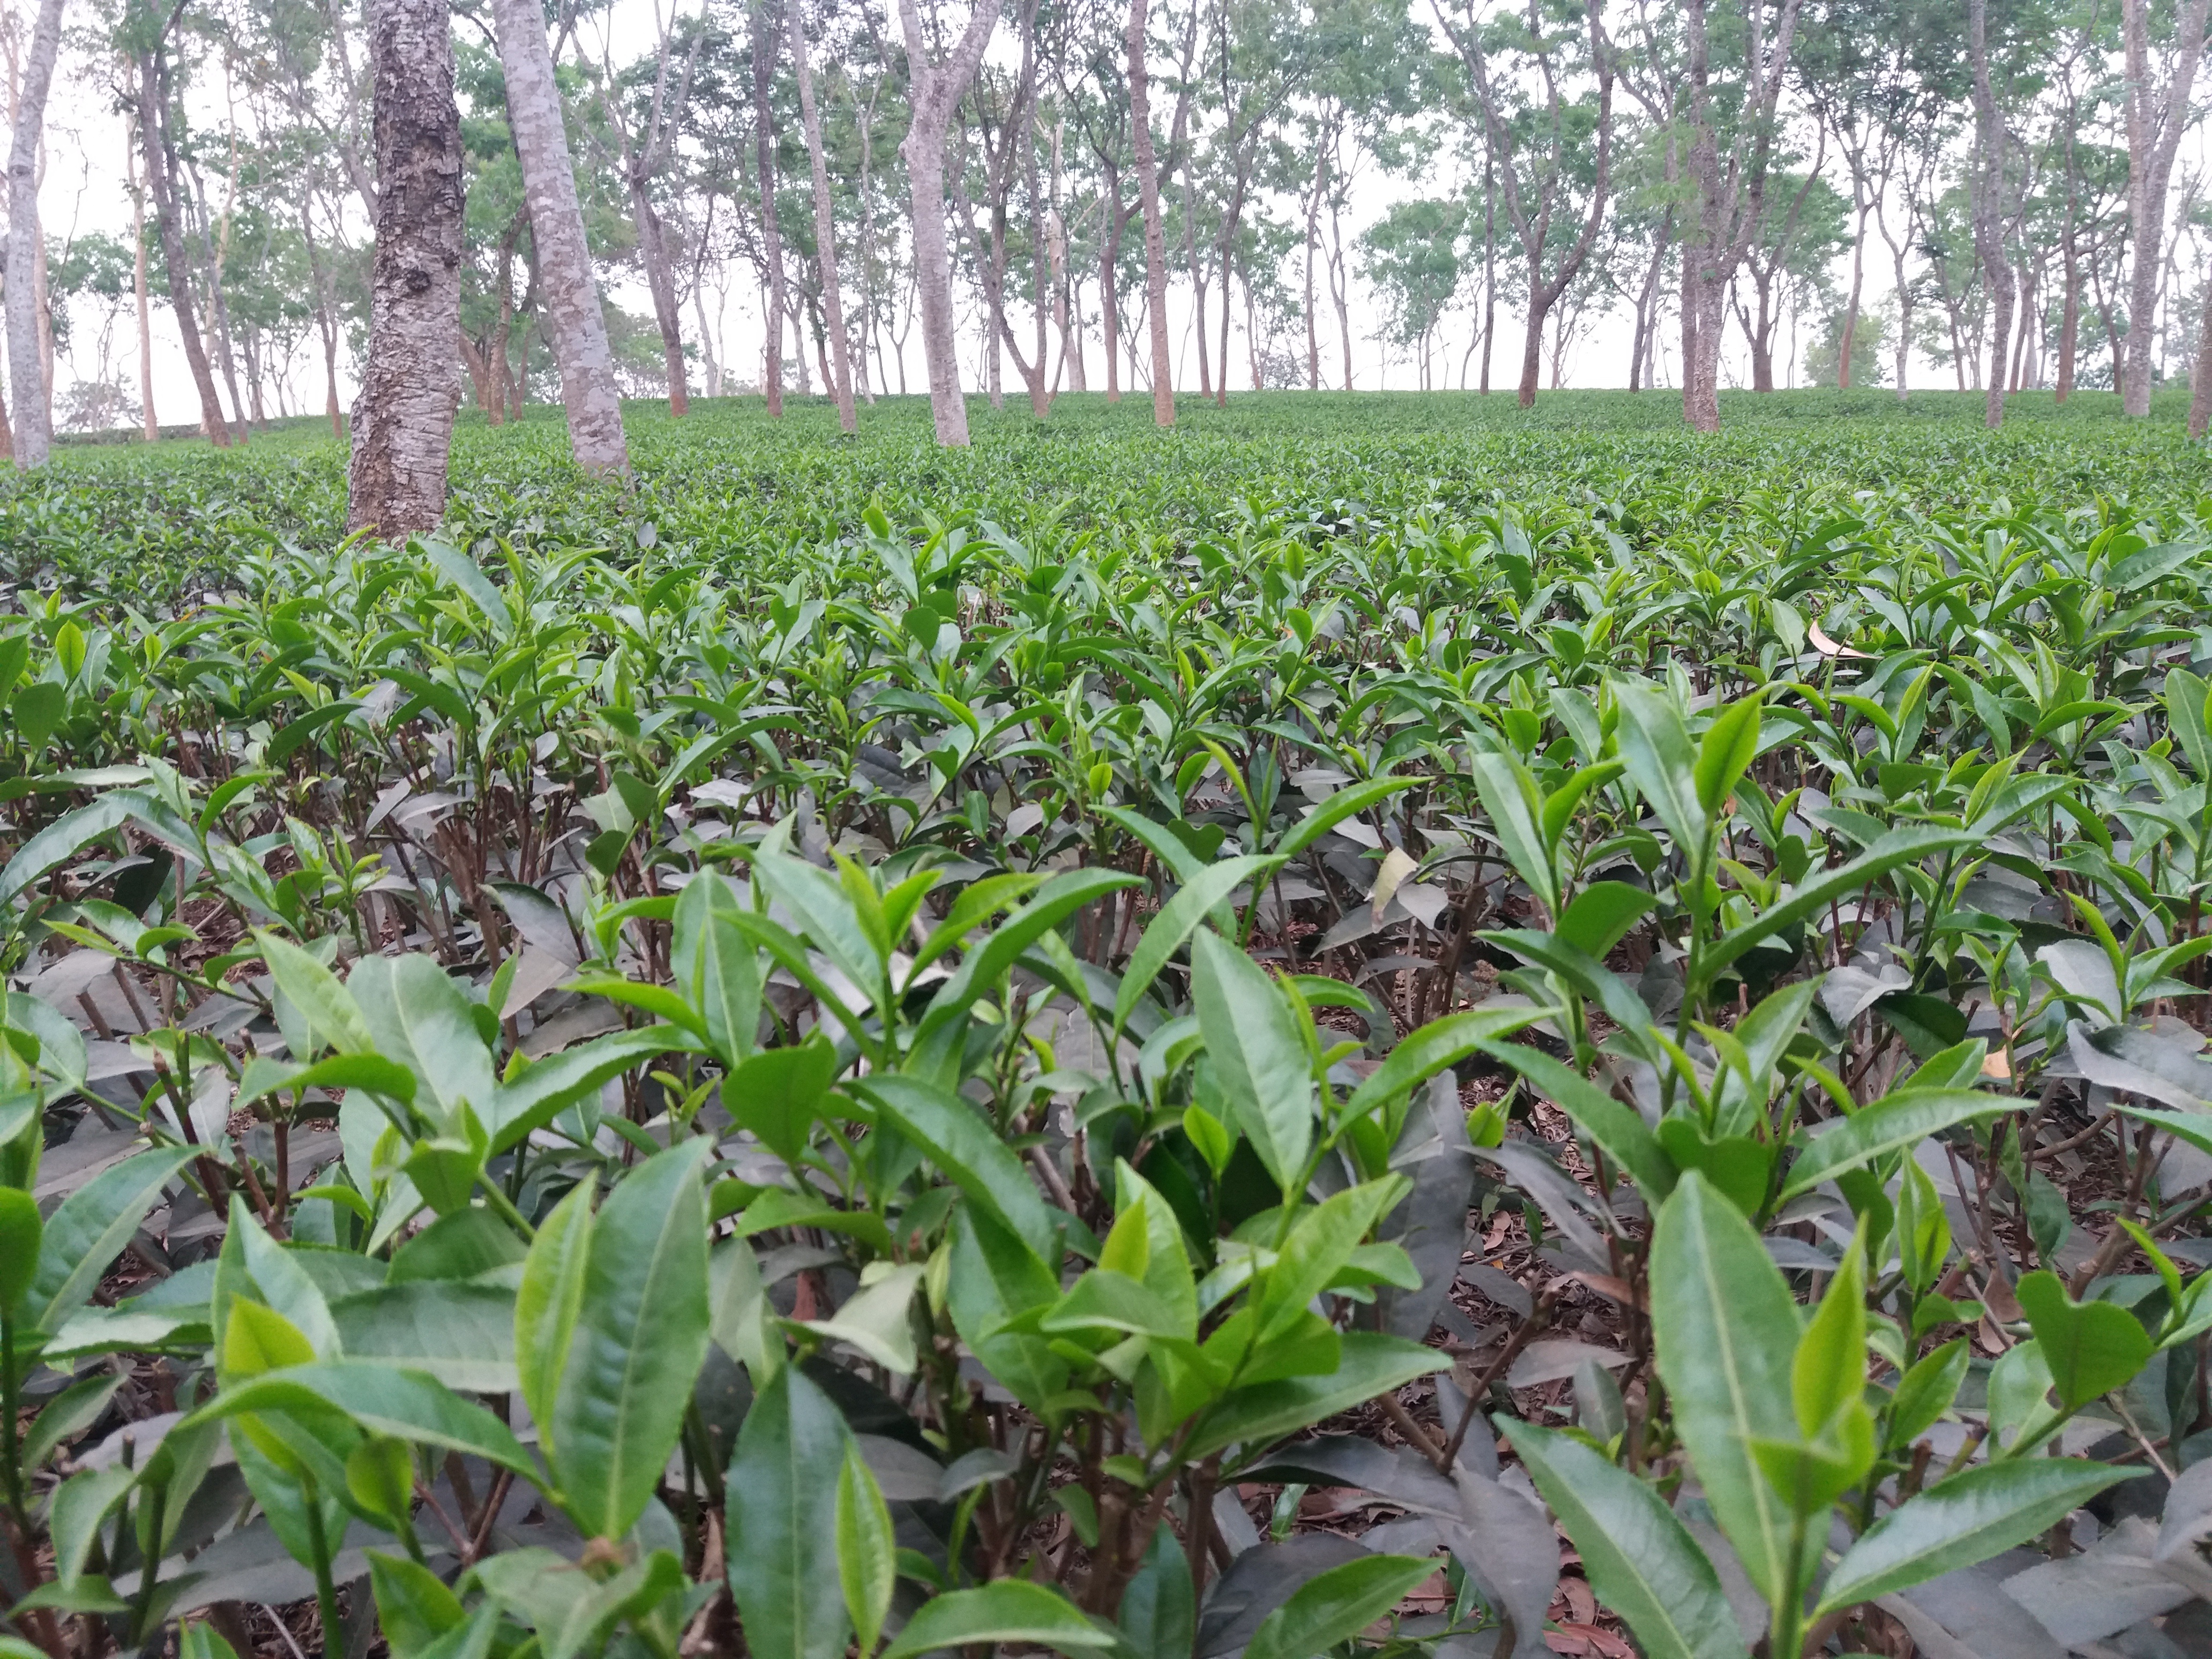
plant, flower, food, produce, crop, botany, agriculture, garden, shrub, plantation, bangladesh, flowering plant, tea garden, land plant, chittagong